Describe the emotion expressed in this image:  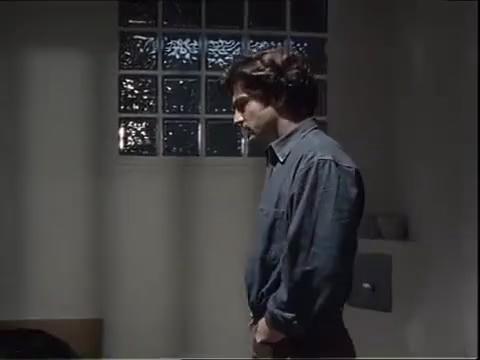
This person displays Fear, valence and arousal with low intensity.